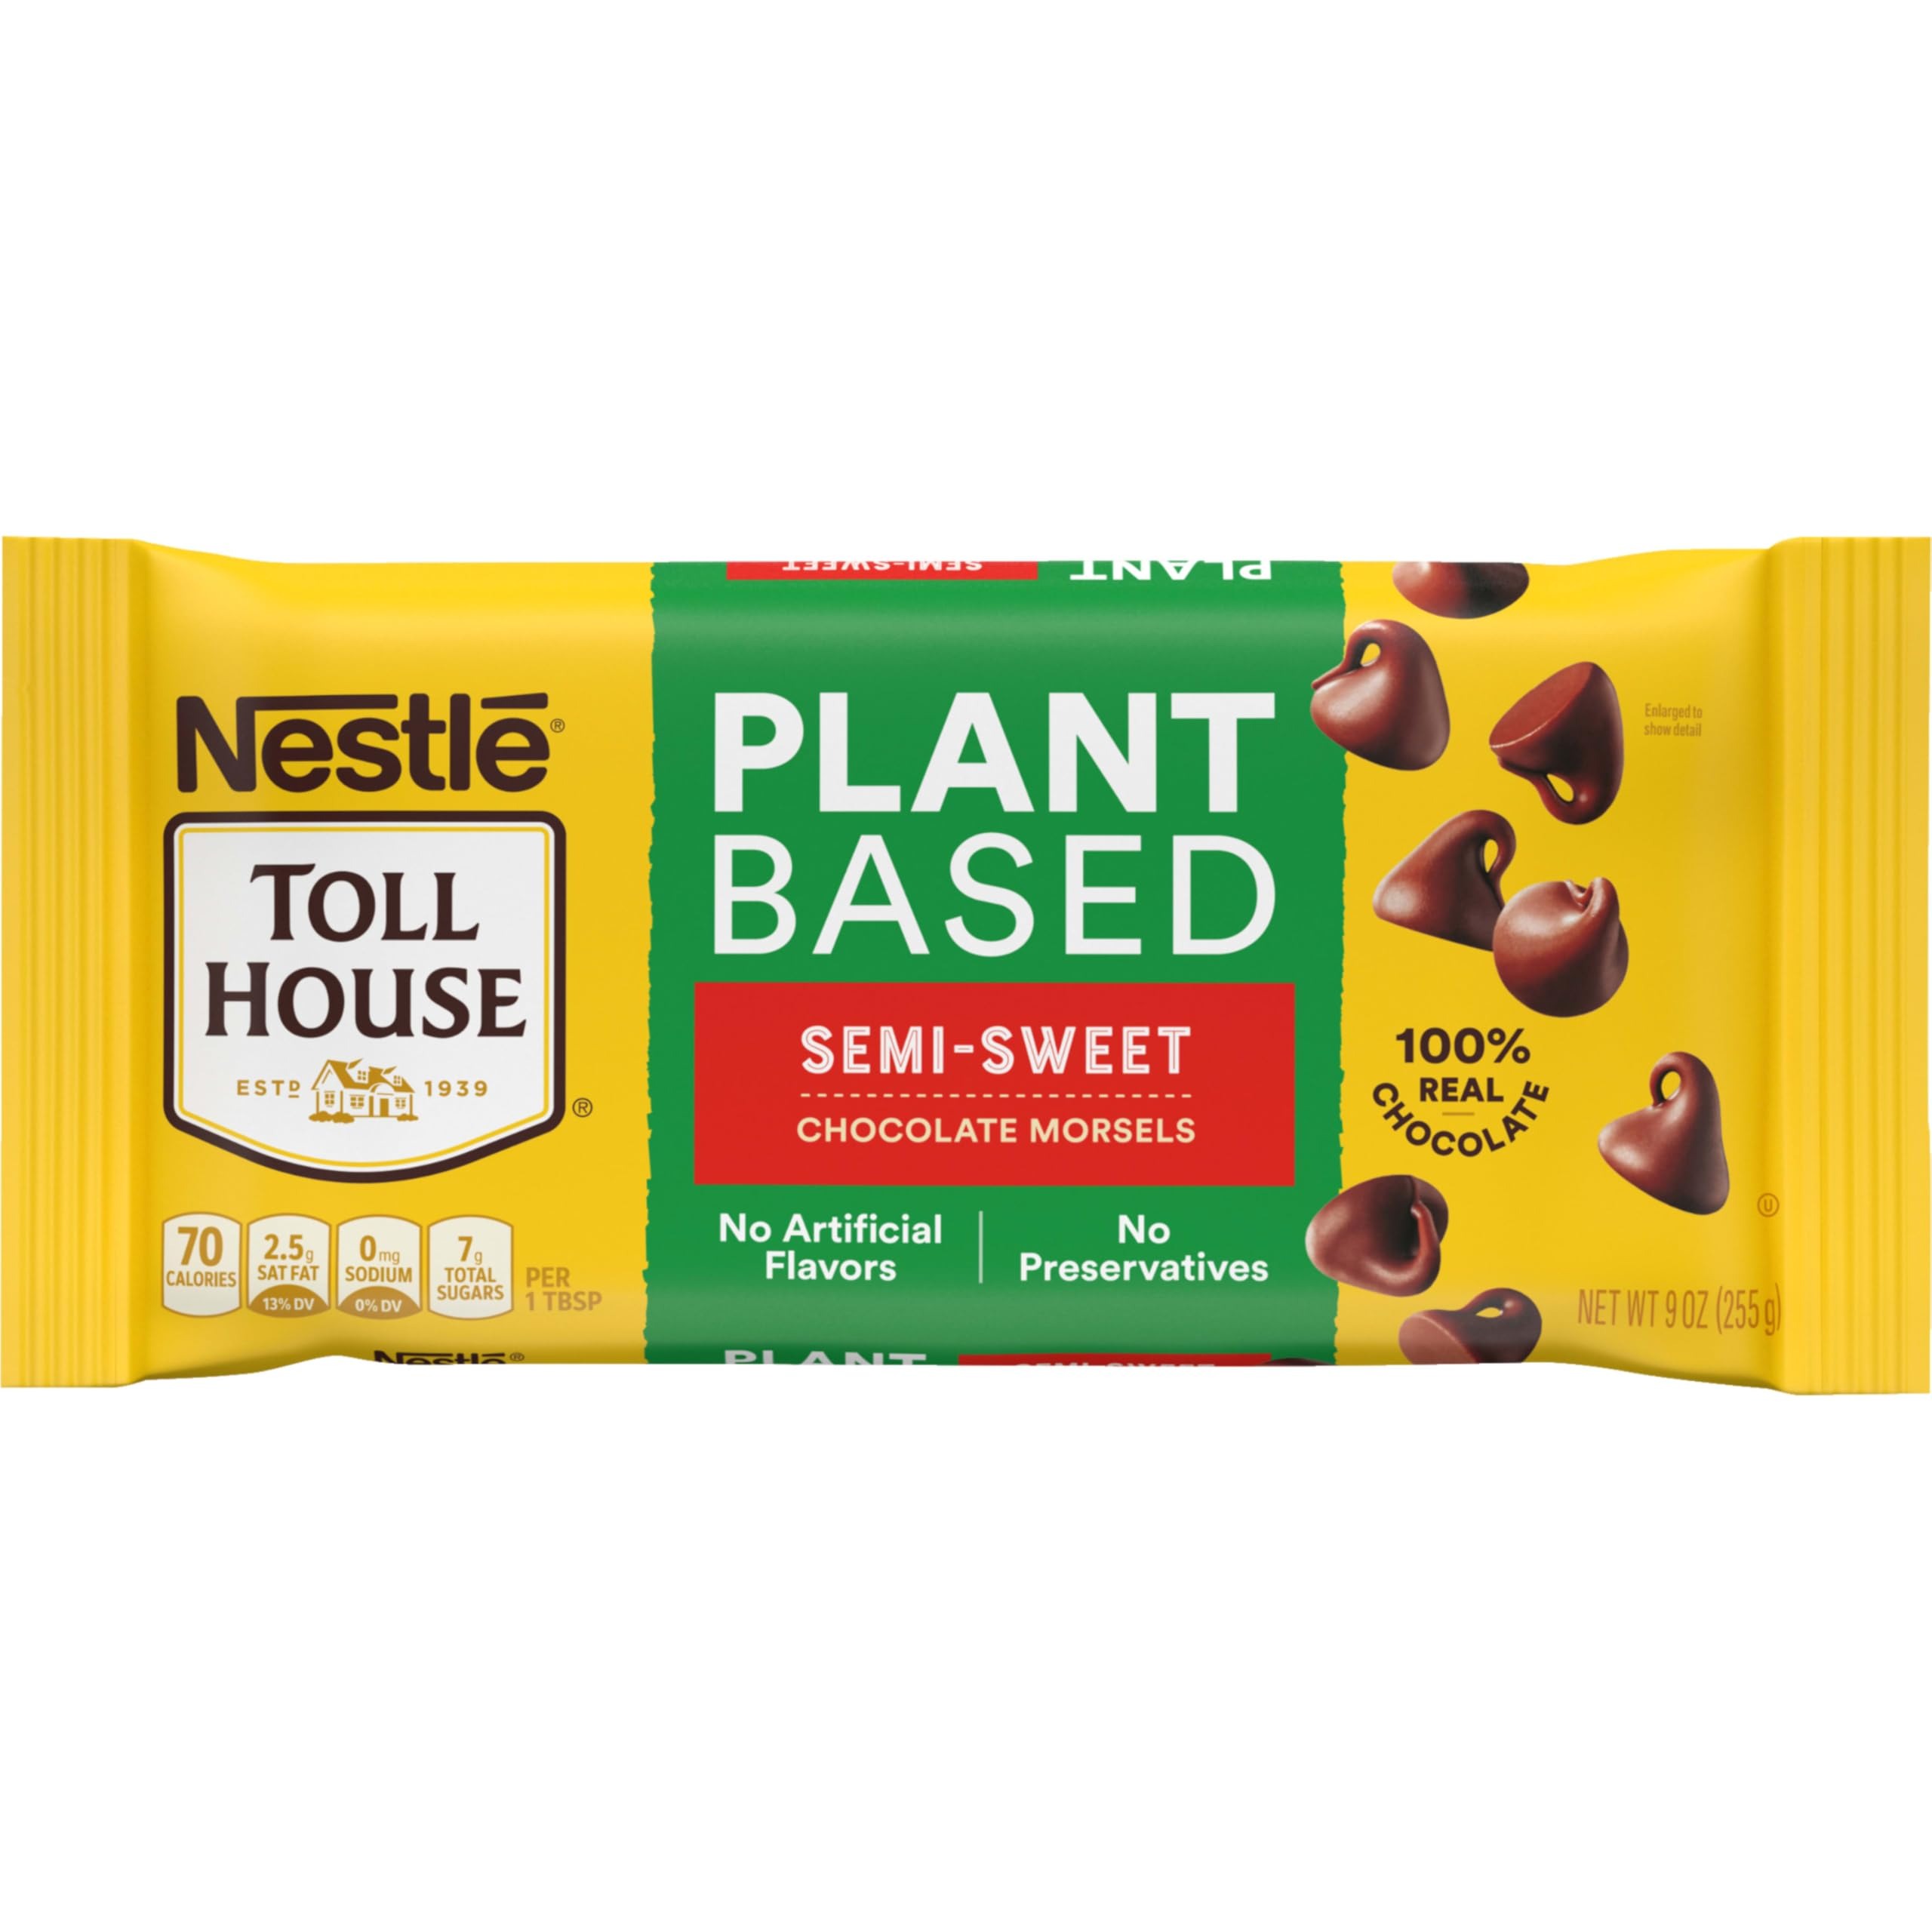
Item Name: Nestle Toll House Plant Based Semi Sweet Chocolate Chip for Baking & Snacking, 100% Real Chocolate - Chocolate Morsels 9 Oz Bag
Bullet Point 1: A Timeless Discovery Semi Sweet Plant Based Nestle Toll House Chocolate Chips are inspired by our iconic morsels with our original taste from the Toll House EST in 1939. Add the taste of home to your favorite recipes, like chocolate chip cookies, cakes, brownies & more. SNAP and EBT Eligible item
Bullet Point 2: Rich, Smooth Chocolate Deliciously rich, these semi-sweet chocolate chips for baking are made with 100% real chocolate & oat flour. Show someone you care with tasty chocolate chip baking morsels that become ooey-gooey in the oven.
Bullet Point 3: Ingredients you can Trust Bake up something special with these plant based chocolate morsels. We’ve chosen responsibly sourced real cocoa, plant- based ingredients and with no preservatives or artificial flavors. Rainforest Alliance Certified Cocoa. Learn more
Bullet Point 4: Plant Based Recipe on the Bag Nestle chocolate chips are essential baking supplies for classic chocolate cookies, but you can make so much more Try mixing them into trail mix or melting them down to make your own delicious chocolate candy.
Bullet Point 5: Better Farming, Better Lives, Better Cocoa We're committed to responsibly sourcing our cocoa through the Nestlé Cocoa Plan. That means Nestle chocolate chips help support the livelihoods of farmers and their families. Learn more
Value: 9.0
Unit: Ounce

Price: 8.59